Atlas Vampire

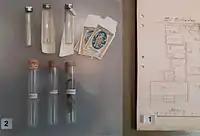
Layout of flat and samples of evidence taken from the crime scene, on display at Stockholm's Police Museum

The Atlas Vampire was an unknown assailant who committed the unsolved "Vampire Murder" in Stockholm, Sweden. On May 4, 1932, a 31-year-old prostitute Lilly Lindeström was found murdered in her small apartment in the Atlas area of Stockholm near Sankt Eriksplan. She had been dead for 2–3 days before police broke into her apartment; she had suffered blunt force trauma to her head. Lilly was found completely naked and face-down on her bed. According to reports, sexual activity had taken place, with a condom found to be protruding from her anus. The detectives noted that a gravy ladle was found at the scene and on further inspection of the body, they realized her body had been drained of all of her blood. Police suspected the implement was used by the perpetrator to drink Lilly's blood. Various clients fell under suspicion, but after a lengthy investigation, none were charged with her murder. The murder remains unsolved.